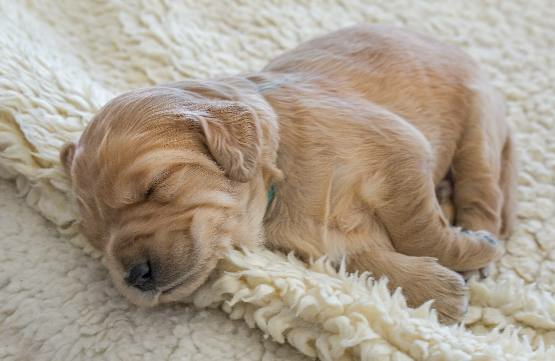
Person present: No